Silver Bird (streamliner)

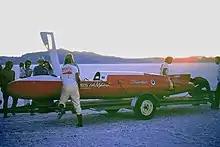
Silver Bird c. 1974 with shorter stabilizing fin than on the 1975 record setting run

The motorcycle was built by Don Vesco and sponsored by Yamaha. It had two four-cylinder, 694.9 cc reed-valve two-stroke engines from the Yamaha TZ750 racebike.